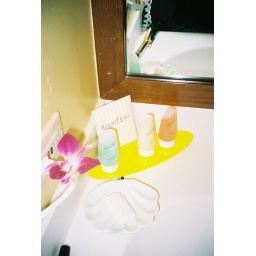
My flower from the boat that'd stayed in all night.